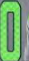
Number: 0